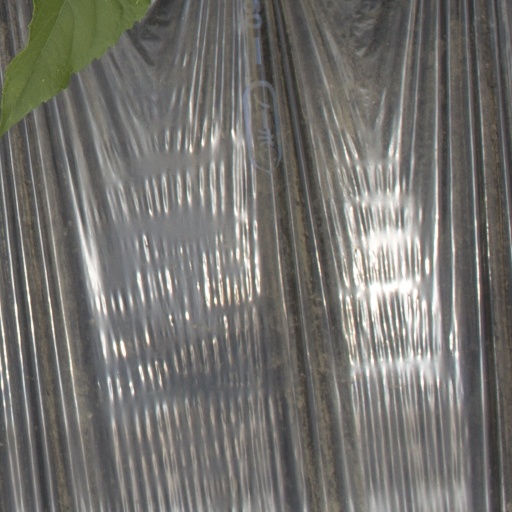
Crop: Jerusalem artichoke